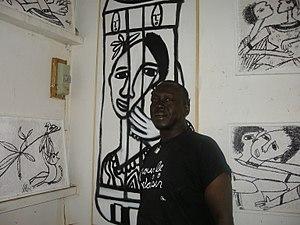
Ibrahima Kébé est un artiste sénégalais contemporain.